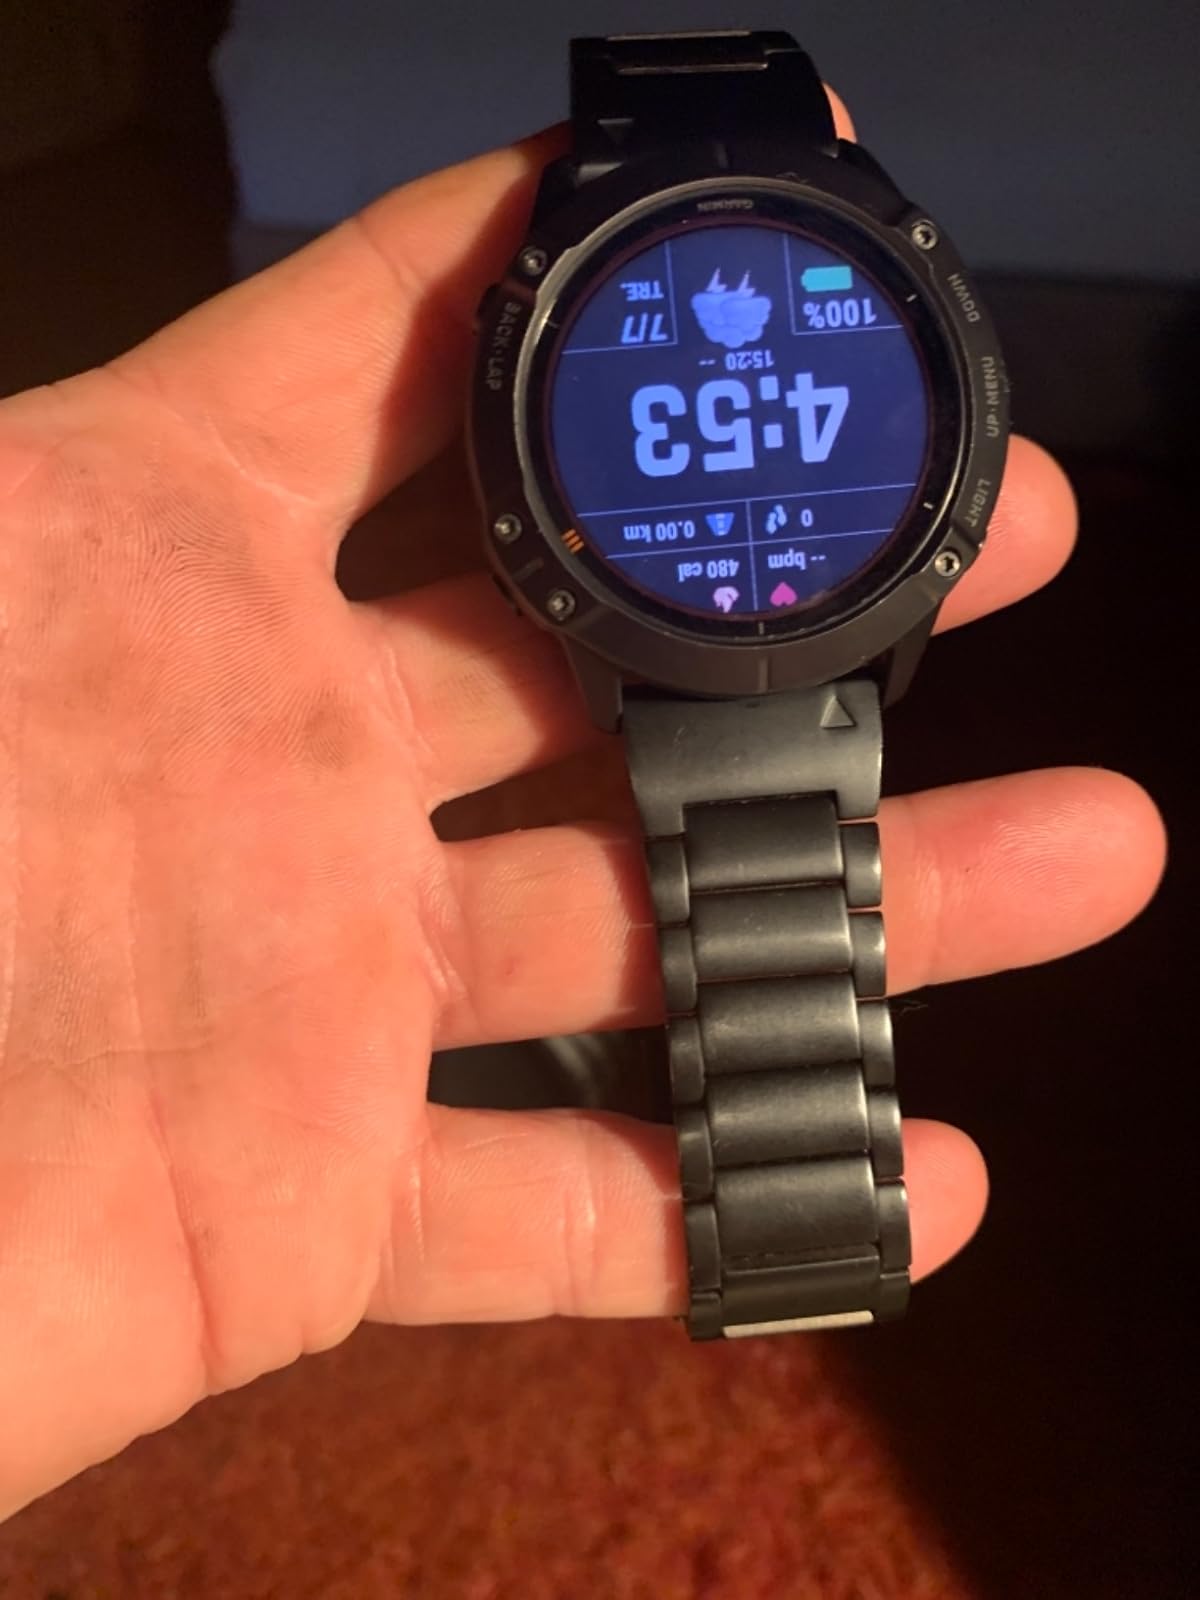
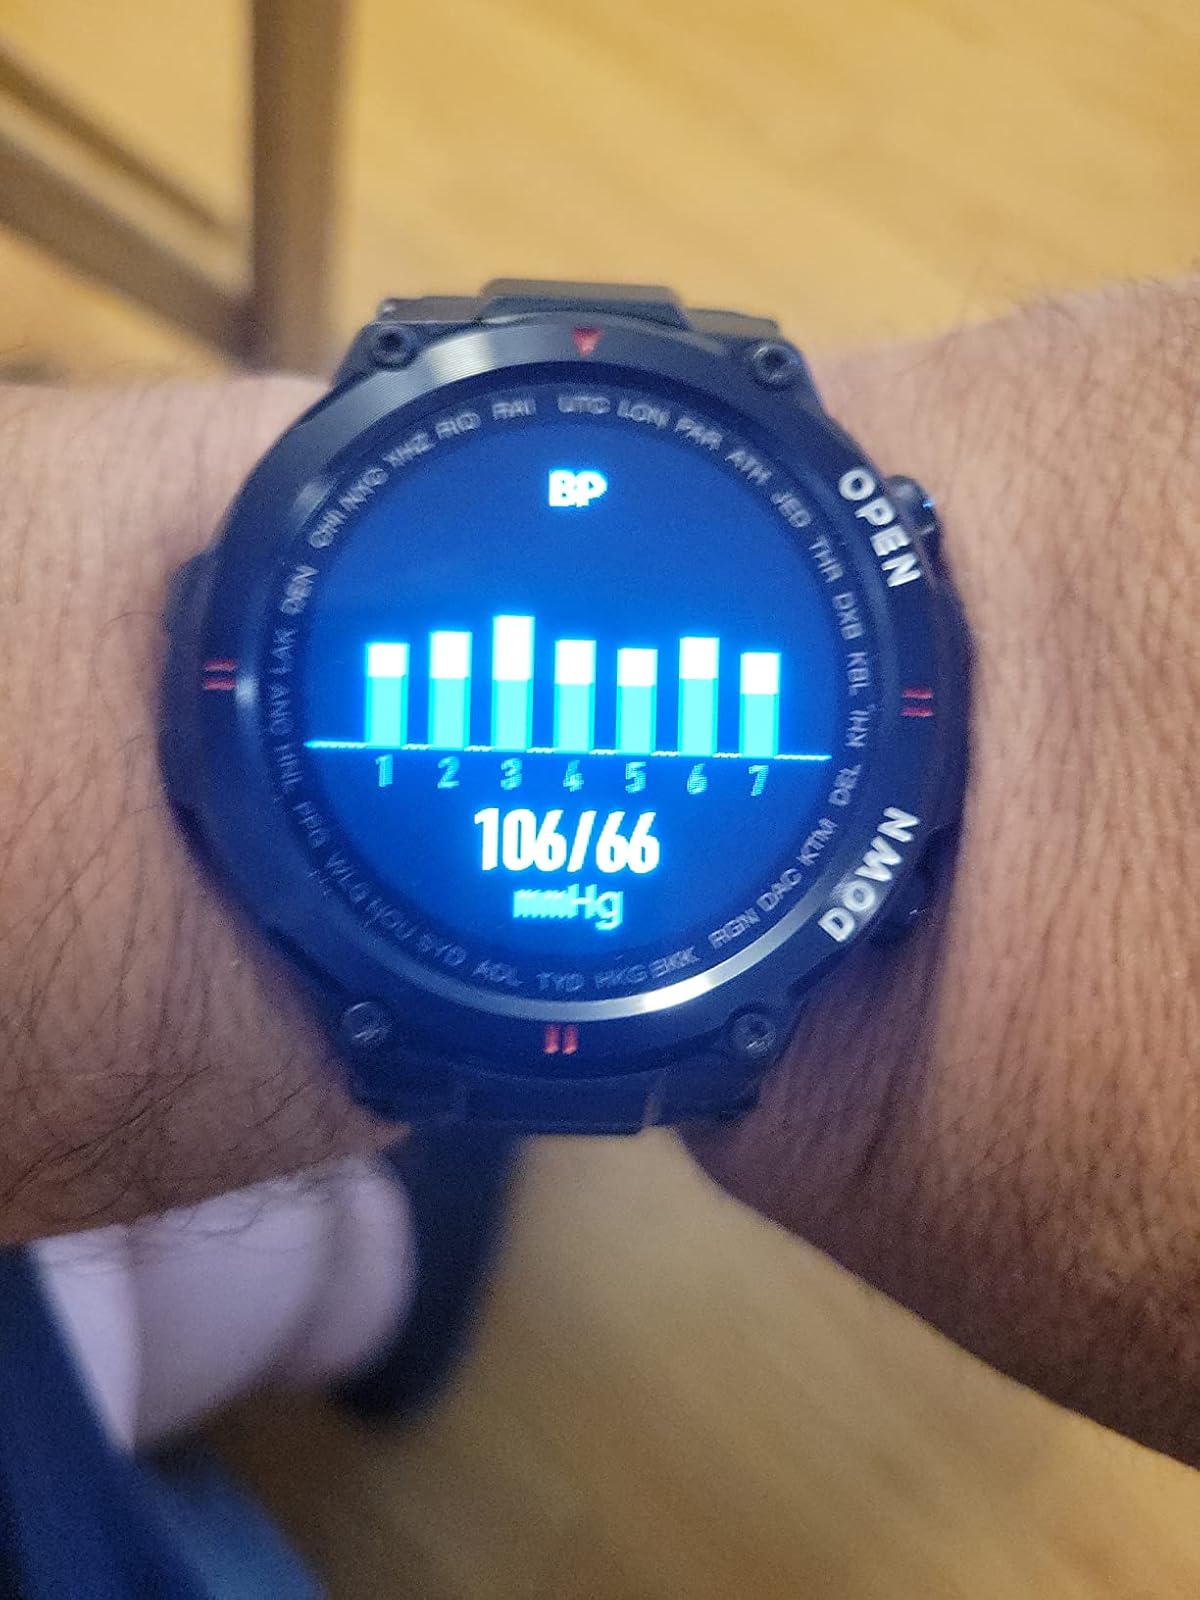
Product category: smartwatch
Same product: no